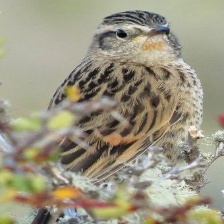
Species: AUSTRAL CANASTERO
Scientific name: ASTHENES ANTHOIDES